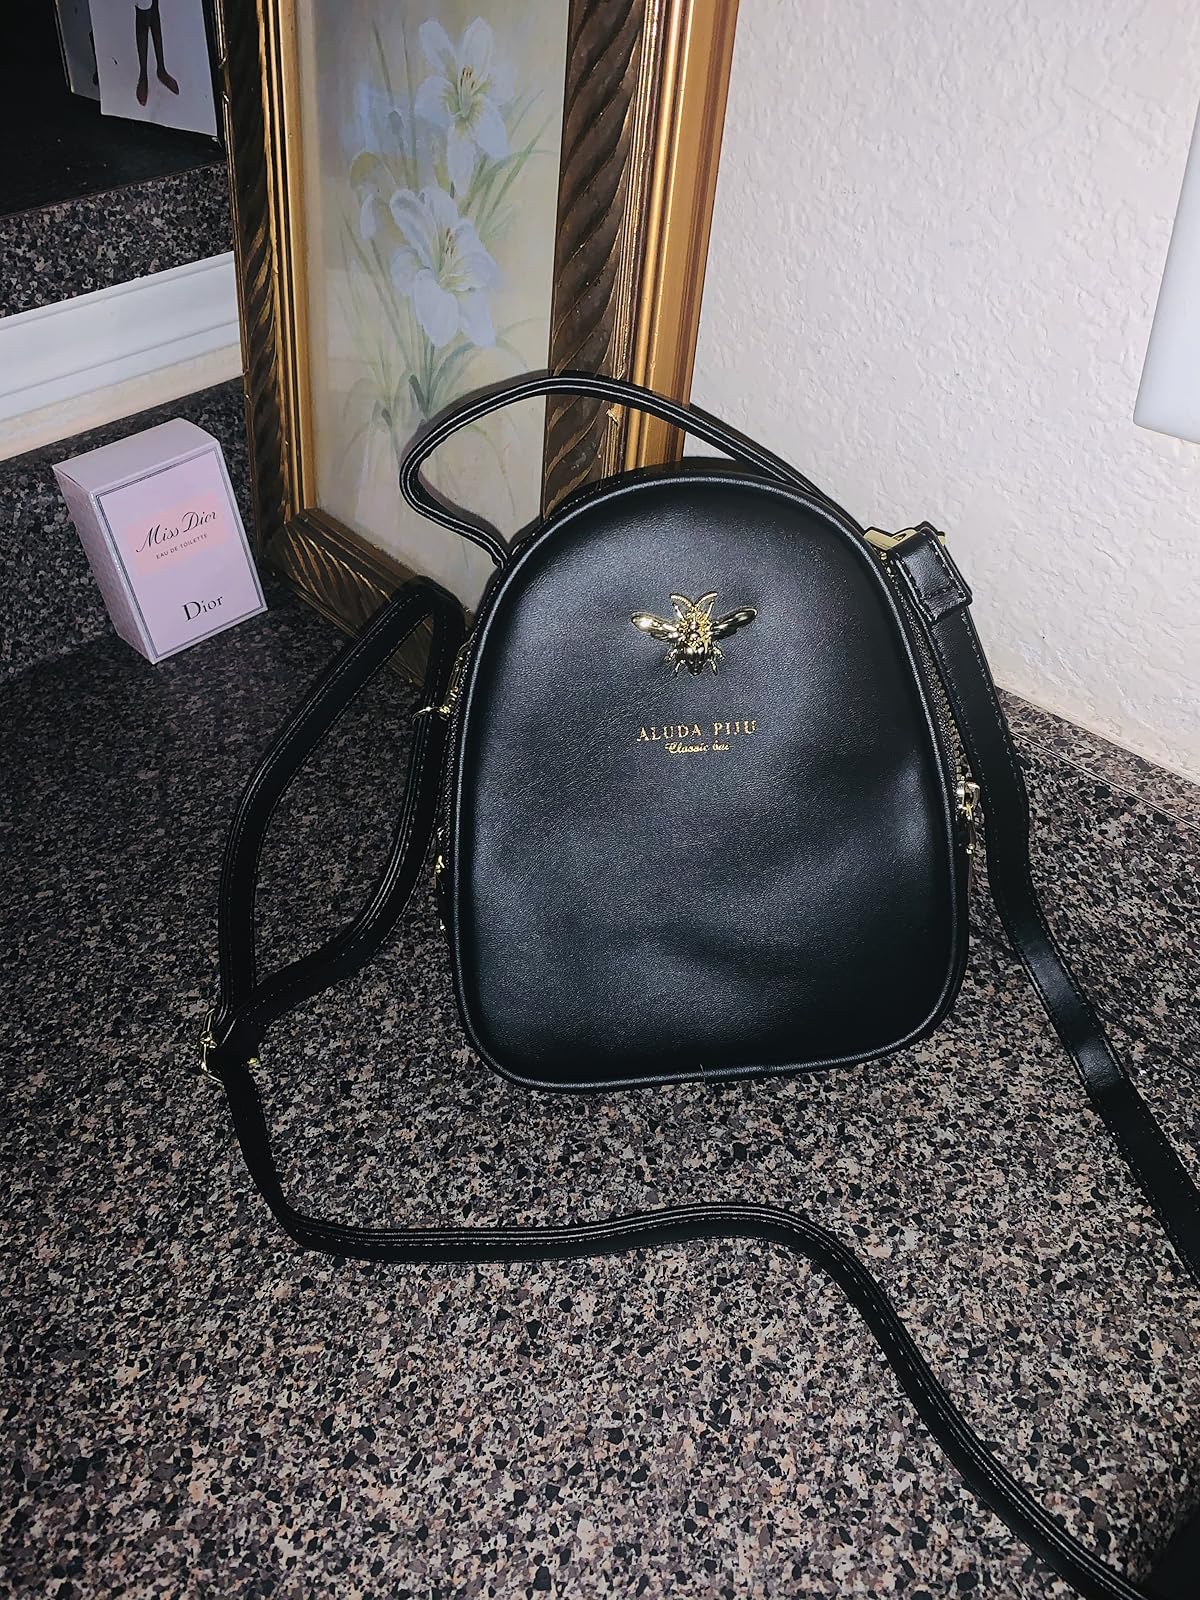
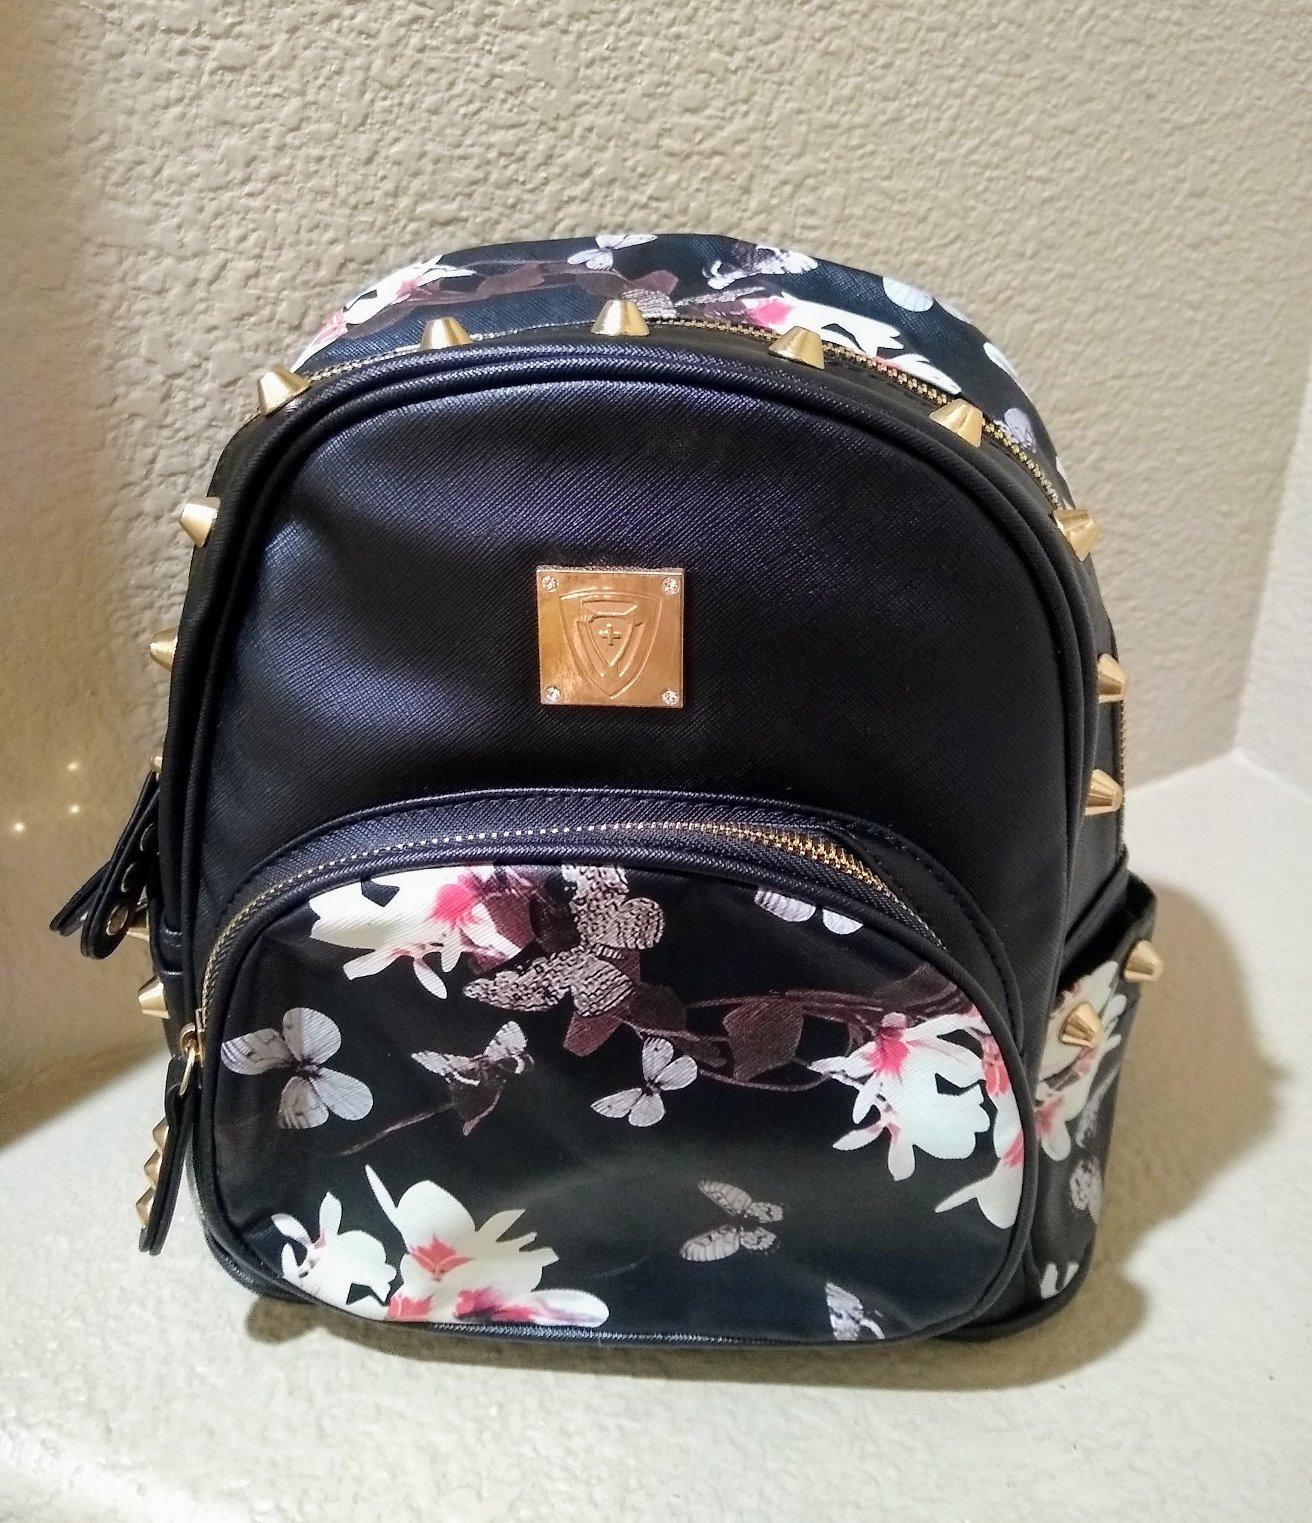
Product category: accessories_handbag
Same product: no